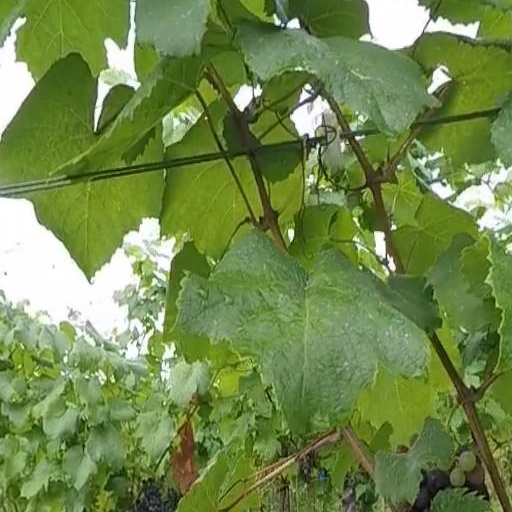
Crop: grape